2021 Missouri State Bears football team

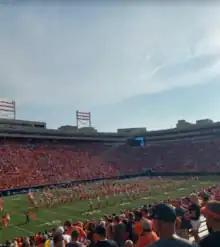
Pregame against Missouri State.

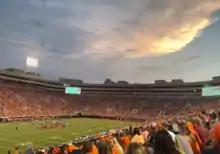
Missouri State at Oklahoma State in 2021

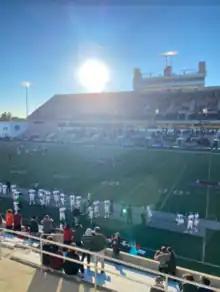
View of the Plaster Stadium West side during the 2021 North Dakota game.

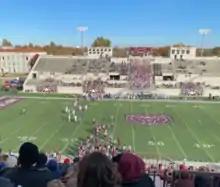
View from the West side during the game against Northern Iowa in 2021.

In 2021, the Bears broke the program record of 11 conference weekly awards with 14 honors. QB Jason Shelley paced the team with 5 awards across "Valley Offensive Player of the Week" (2) and "Valley Newcomer of the Week" (3). WR Xavier Lane was the other Bears player to receive multiple awards; winning 1 as the "Valley Offensive Player of the Week" and 1 as the "Valley Newcomer of the Week". OT Landon Bebee was the lone selection as "Valley Offensive Lineman of the Week" while LB Ferrin Manulelua was the only player to be selected as "Valley Defensive Player of the Week". Missouri State had had 3 players chosen as "Special Teams Players of the Week" LB Steven Ward, CB Montrae Braswell, and K Jose Pizano. RB Tobias Little was the other "Valley Offensive Player of the Week", and RB Kevon Latulas won his award as "Newcomer of the Week".